Sardines as food

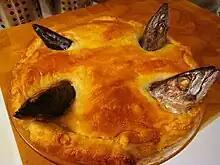
Stargazy pie - pilchards cooked in a pie crust that is made in Cornwall

Sardines (also known as pilchards) are a nutrient-rich, small, oily fish widely consumed by humans and as forage fish by larger fish species, seabirds and marine mammals. Sardines are a source of omega-3 fatty acids. Sardines can be canned, pickled, smoked, or eaten fresh.